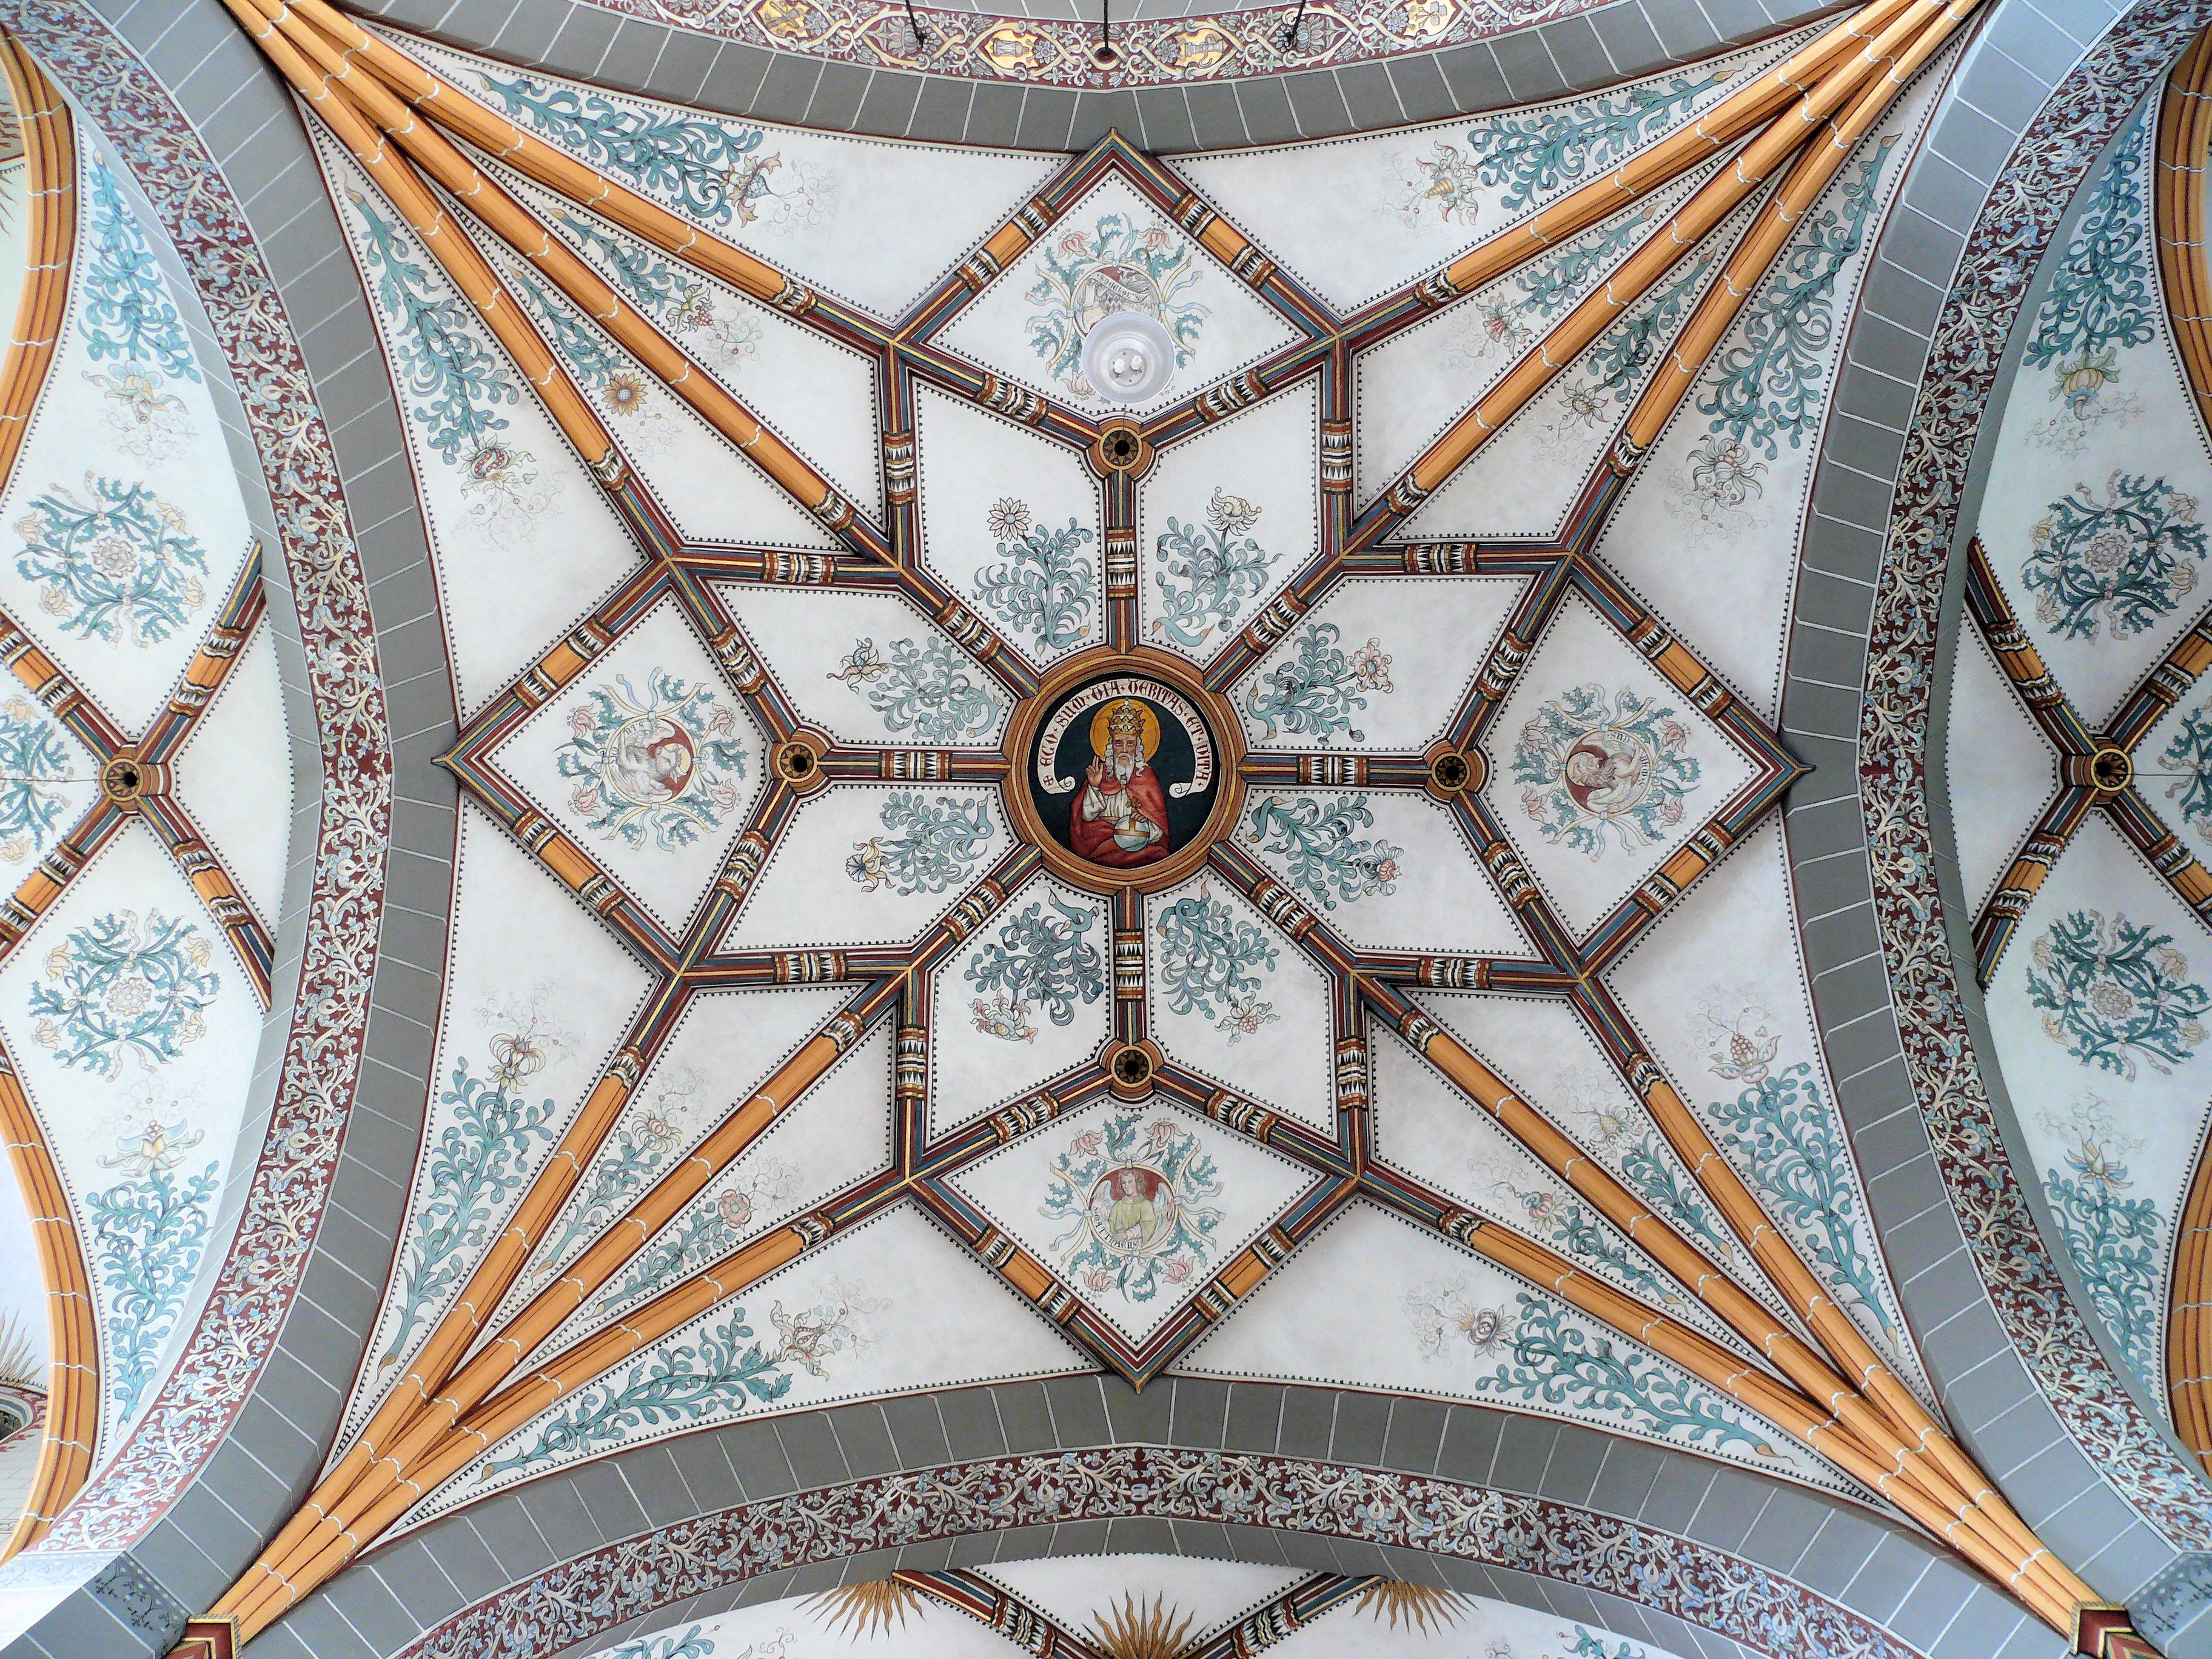
window, glass, ceiling, pattern, church, material, circle, textile, art, design, symmetry, vault, dome, dakgewelf